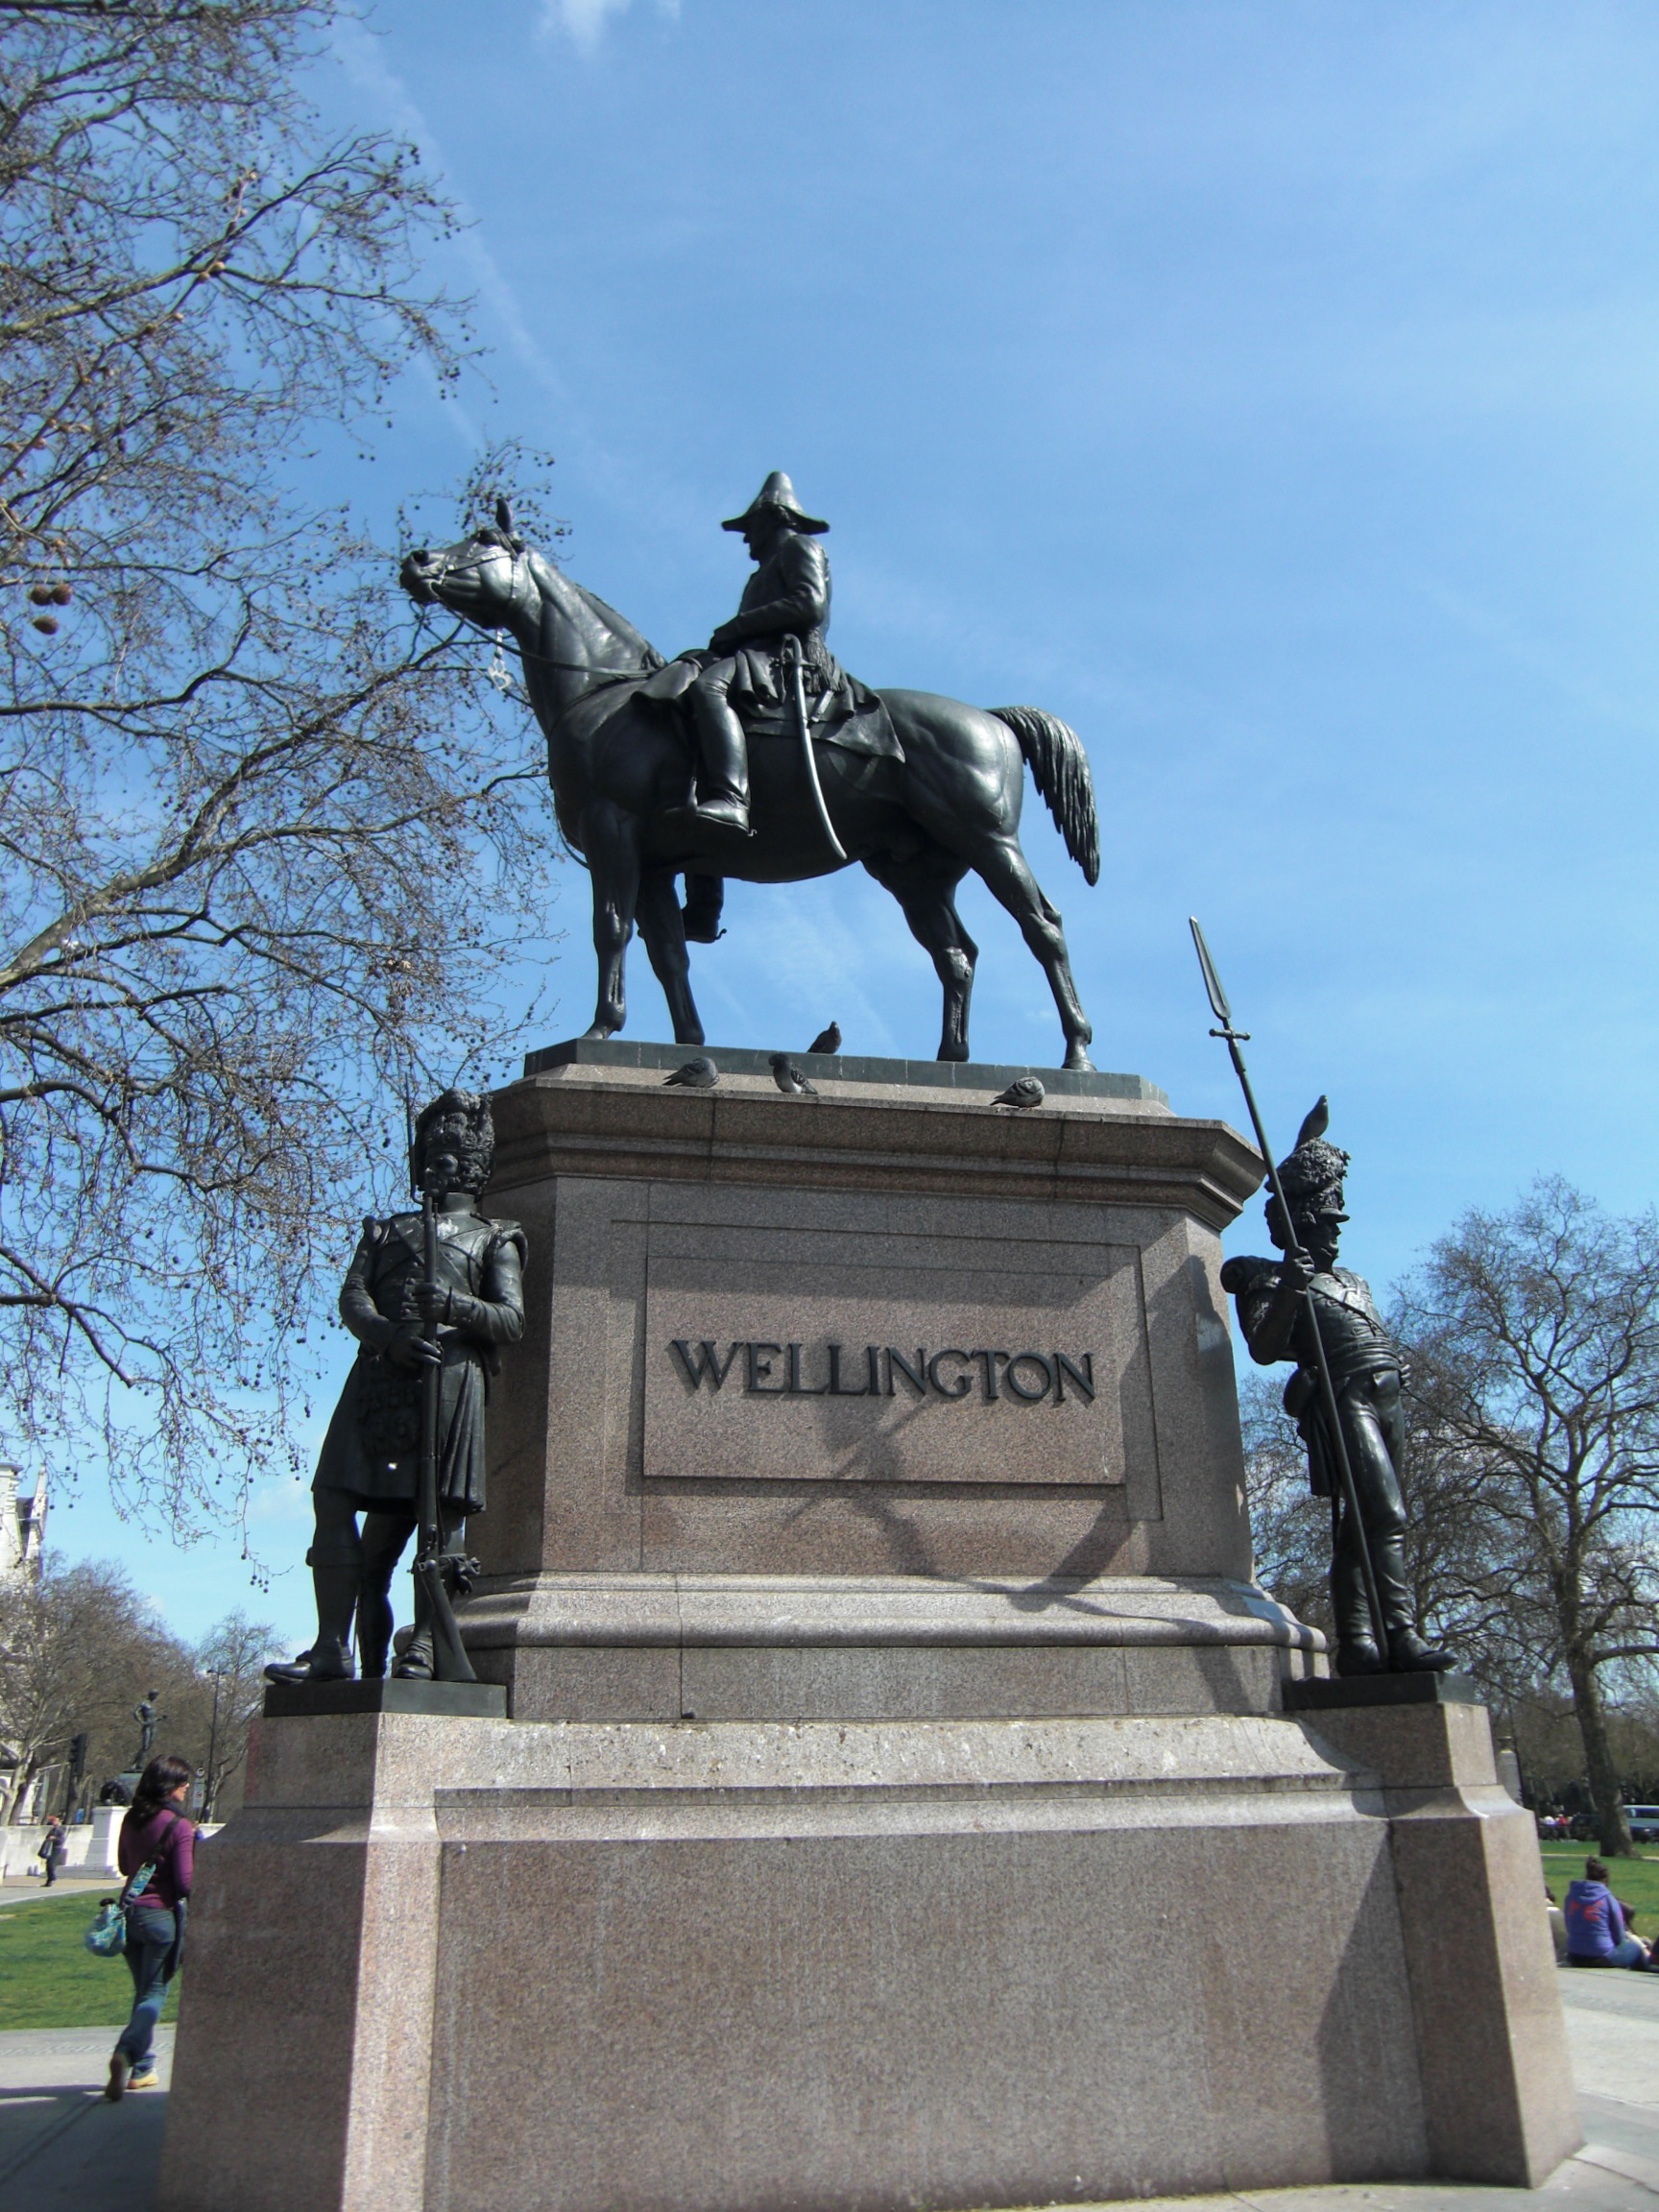
monument, statue, sculpture, london, memorial, art, wellington